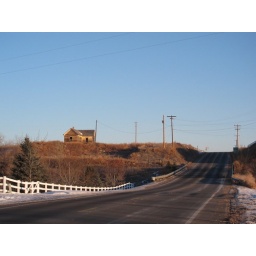
house by road